José Peraza

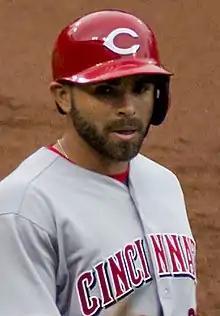
Peraza with the Cincinnati Reds

José Francisco Peraza Polo (born April 30, 1994) is a Venezuelan professional baseball second baseman and shortstop for the Acereros de Monclova of the Mexican League. He has previously played in Major League Baseball (MLB) for the Los Angeles Dodgers, Cincinnati Reds, Boston Red Sox, and New York Mets. Listed at and , he bats and throws right-handed.